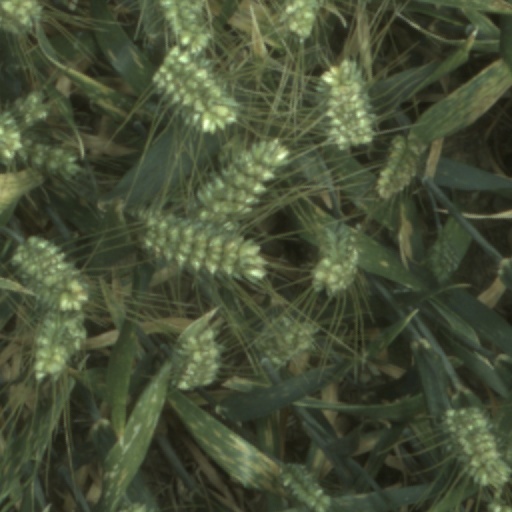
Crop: wheat